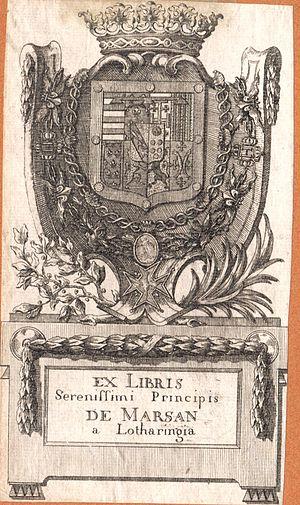
Ex-libris de Camille prince de Marsan (1725-1780)
Les vicomtes de Marsan constituent une titulature attachée, à partir de la fin du Xᵉ siècle, à la petite vicomté de Marsan en Gascogne, sur le bassin de la Douze et du Midou.
Louis Camille de Lorraine dit le prince Camille est un noble Français du XVIIIᵉ siècle, lointain cousin de la reine Marie-Antoinette. Gouverneur de Provence de 1770 à 1780.